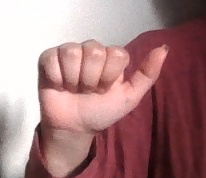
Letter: dhad